Jean-Baptiste Roman

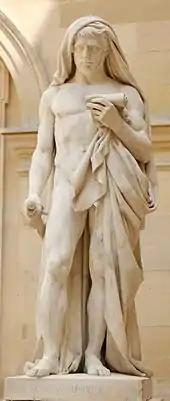
Jean-Baptiste Roman's "Cato of Utica Reading the "Phaedo" before Committing Himself to Death" (1832)

Jean-Baptiste Roman (31 October 1792 – 13 February 1835) was a French sculptor. He was born and died in Paris. Among his works is a sculpture on the death of Cato the Younger, a theme that became popular along with revolutionary sentiment. It depicts Cato reading the "Phaedo" of Plato, on the death of Socrates, heroically nude as he contemplates his own death. The piece was commissioned in 1832 for the Louvre, but was finished by François Rude after his friend's death.